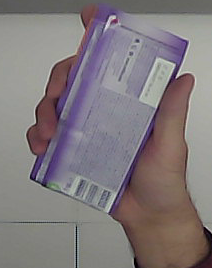
Product: milka_chocolate